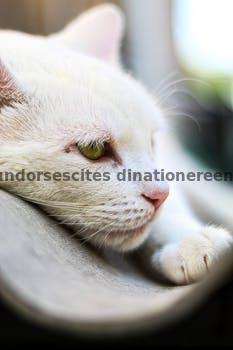
Label: Watermark